Syiah Kuala University

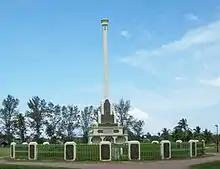
Darussalam monument at Syiah Kuala University

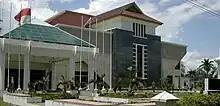
Rectorat building

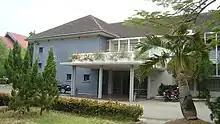
Economic faculty building. The oldest faculty in Syiah Kuala University

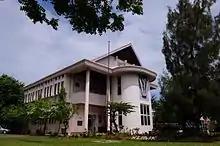
Veterinary Science building

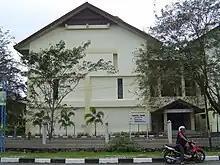
Engineering faculty building

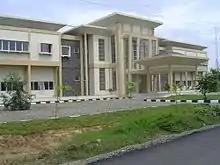
Mathematic and Natural Science faculty building

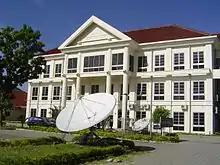
SOI Asia project (satellite) at Syiah Kuala University http://www.soi.asia/site/satellite.html

Syiah Kuala university has sport facilities such as tennis court, softball field, and football stadium. There are auditorium facilities, the Academic Activity Center (AAC) Building of Prof. Dr. Dayan Dawood, MA. Other facilities are telephone shop, internet cafe, post office, bank and ATM, public health center are on campus.